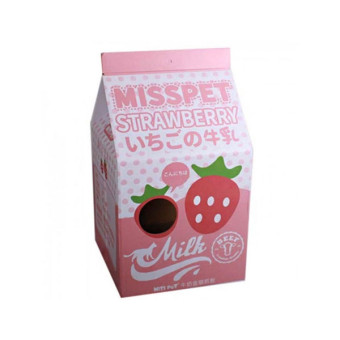
Label: paper